John Penn (North Carolina politician)

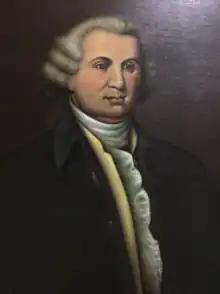
John Penn

John Penn (May 17, 1741 September 14, 1788) was an American Founding Father who served multiple terms in the Continental Congress, and who signed both the Declaration of Independence and Articles of Confederation as a delegate of North Carolina.